Souten: The Other Woman

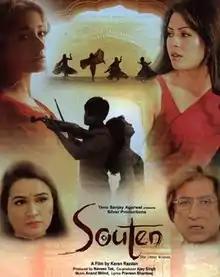
Movie poster

Souten: The Other Woman is a 2006 Bollywood film written and directed by Karan Razdan, starring Gulshan Grover, Mahima Chaudhry, Vikram Singh, Kiran Rathod and Shakti Kapoor. The film was released on 24 March 2006.